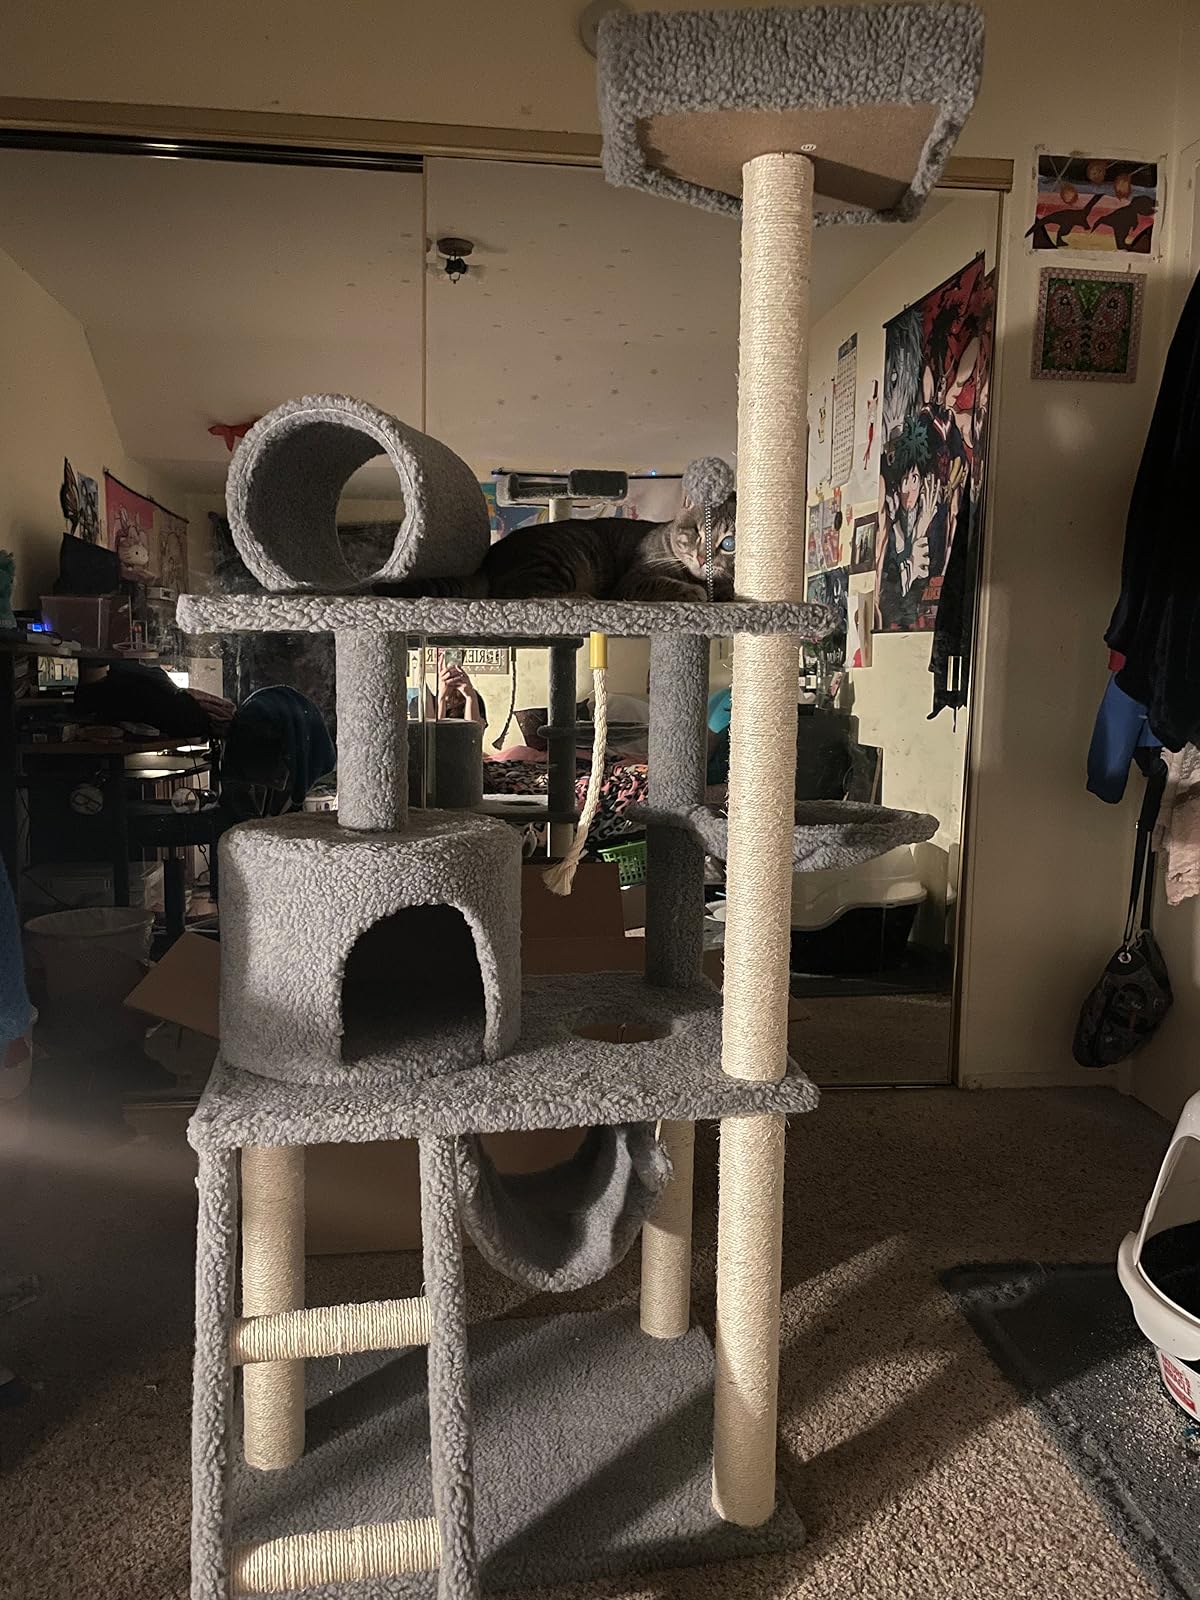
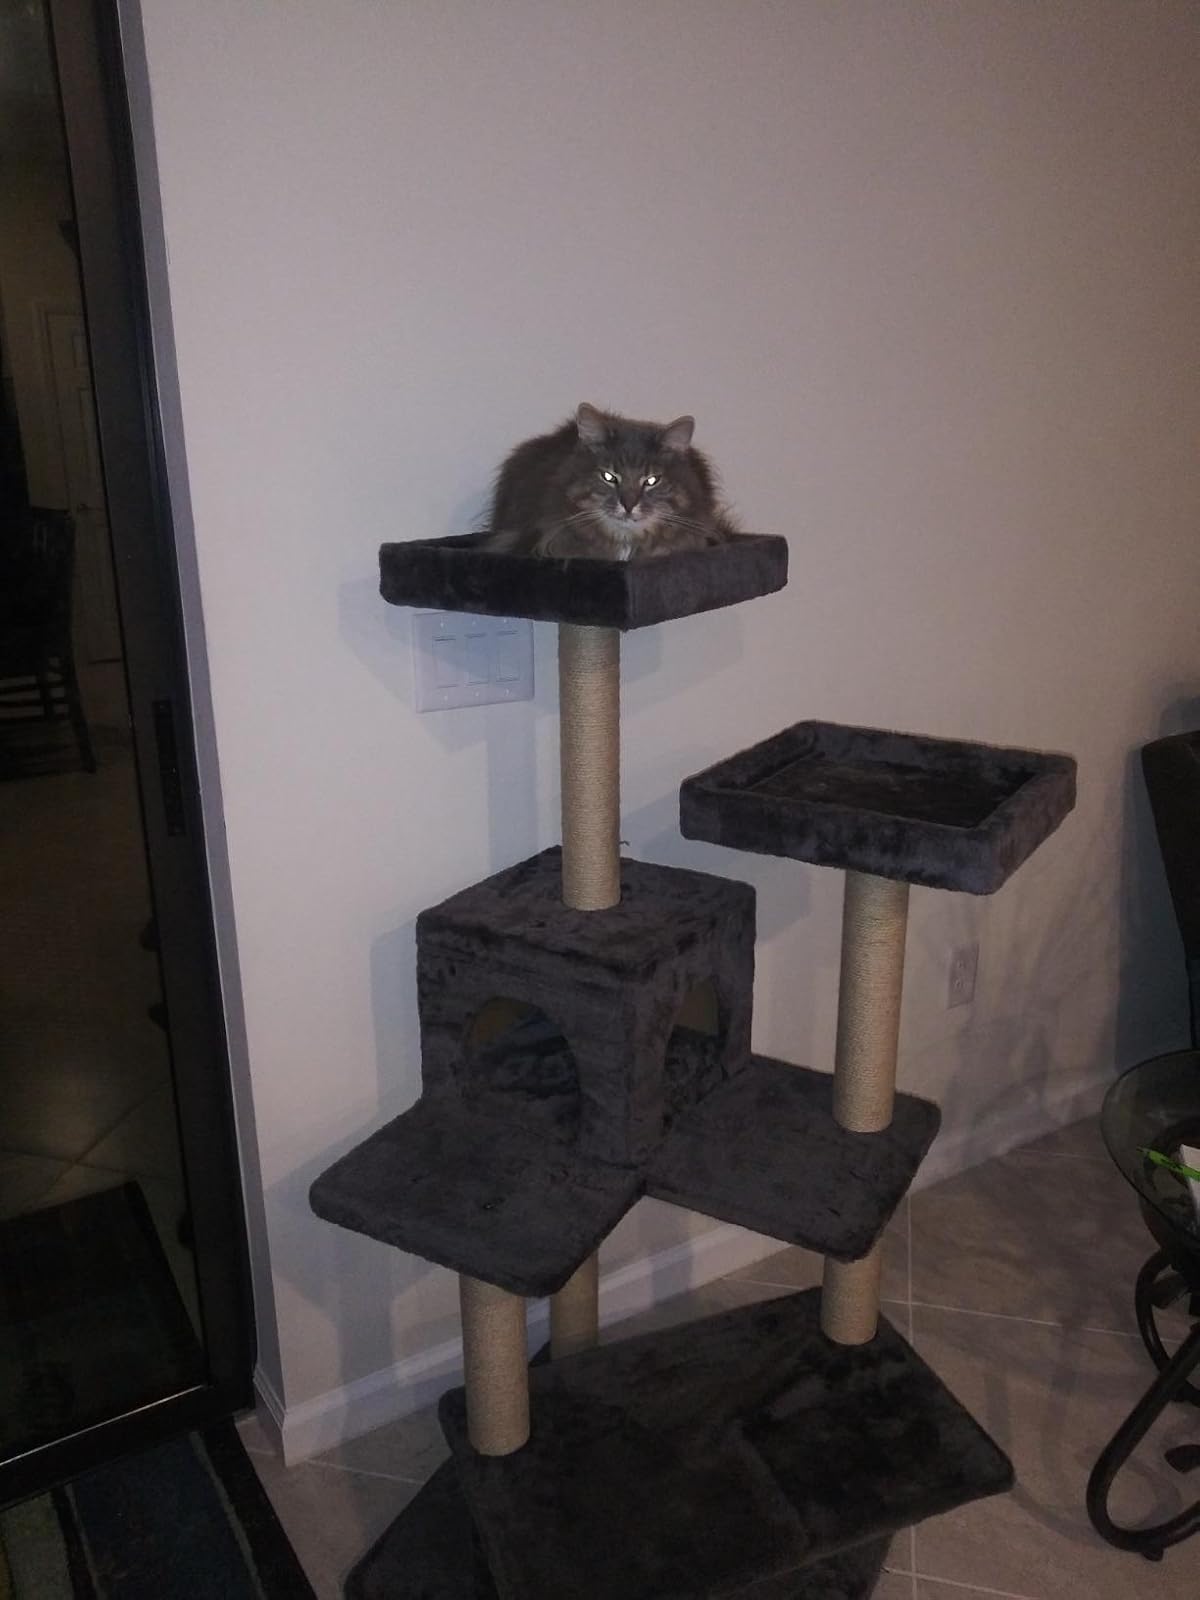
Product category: items_cat tree
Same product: no